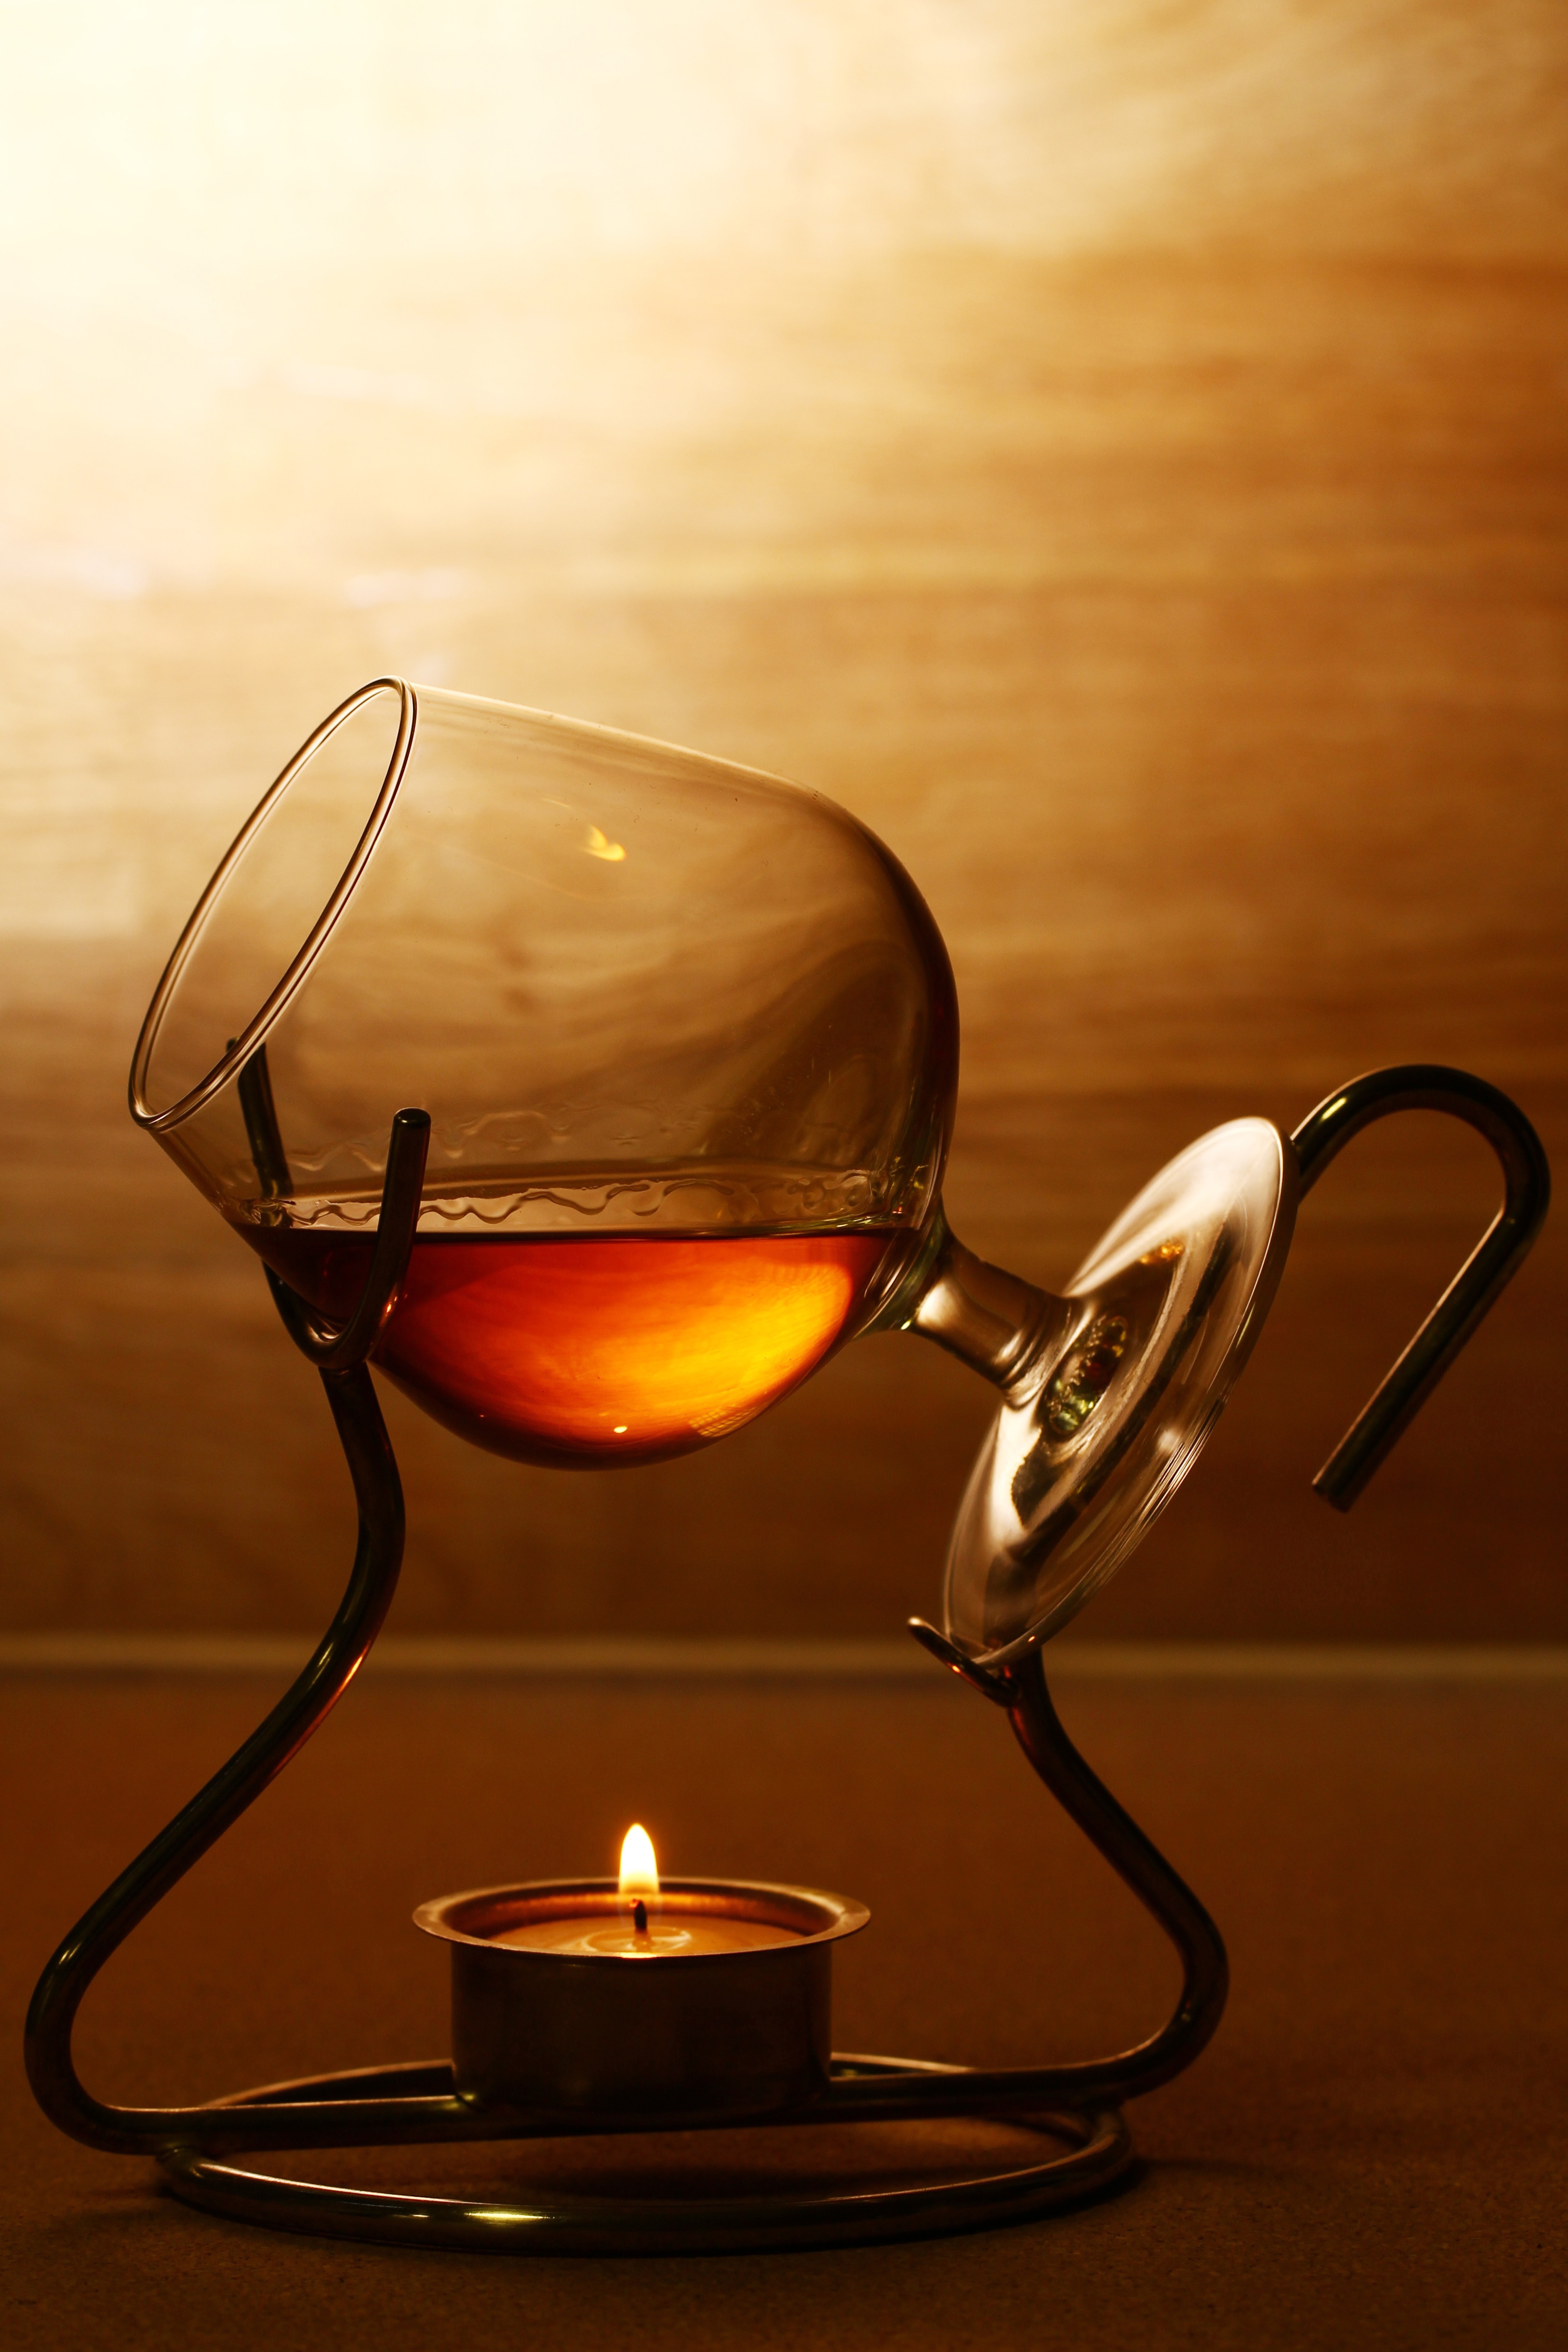
light, glass, drink, yellow, lighting, glasses, boss, still life photography, bonya, lenya